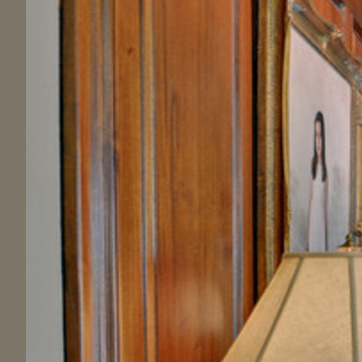
Material: wood